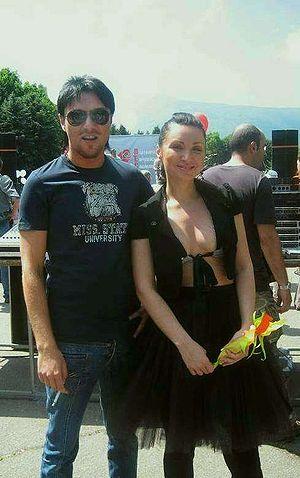
KariZma est un duo de musique pop bulgare composé de Galina Kurdova et de Miroslav Kostadinov.